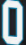
Number: 0